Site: brandenburg
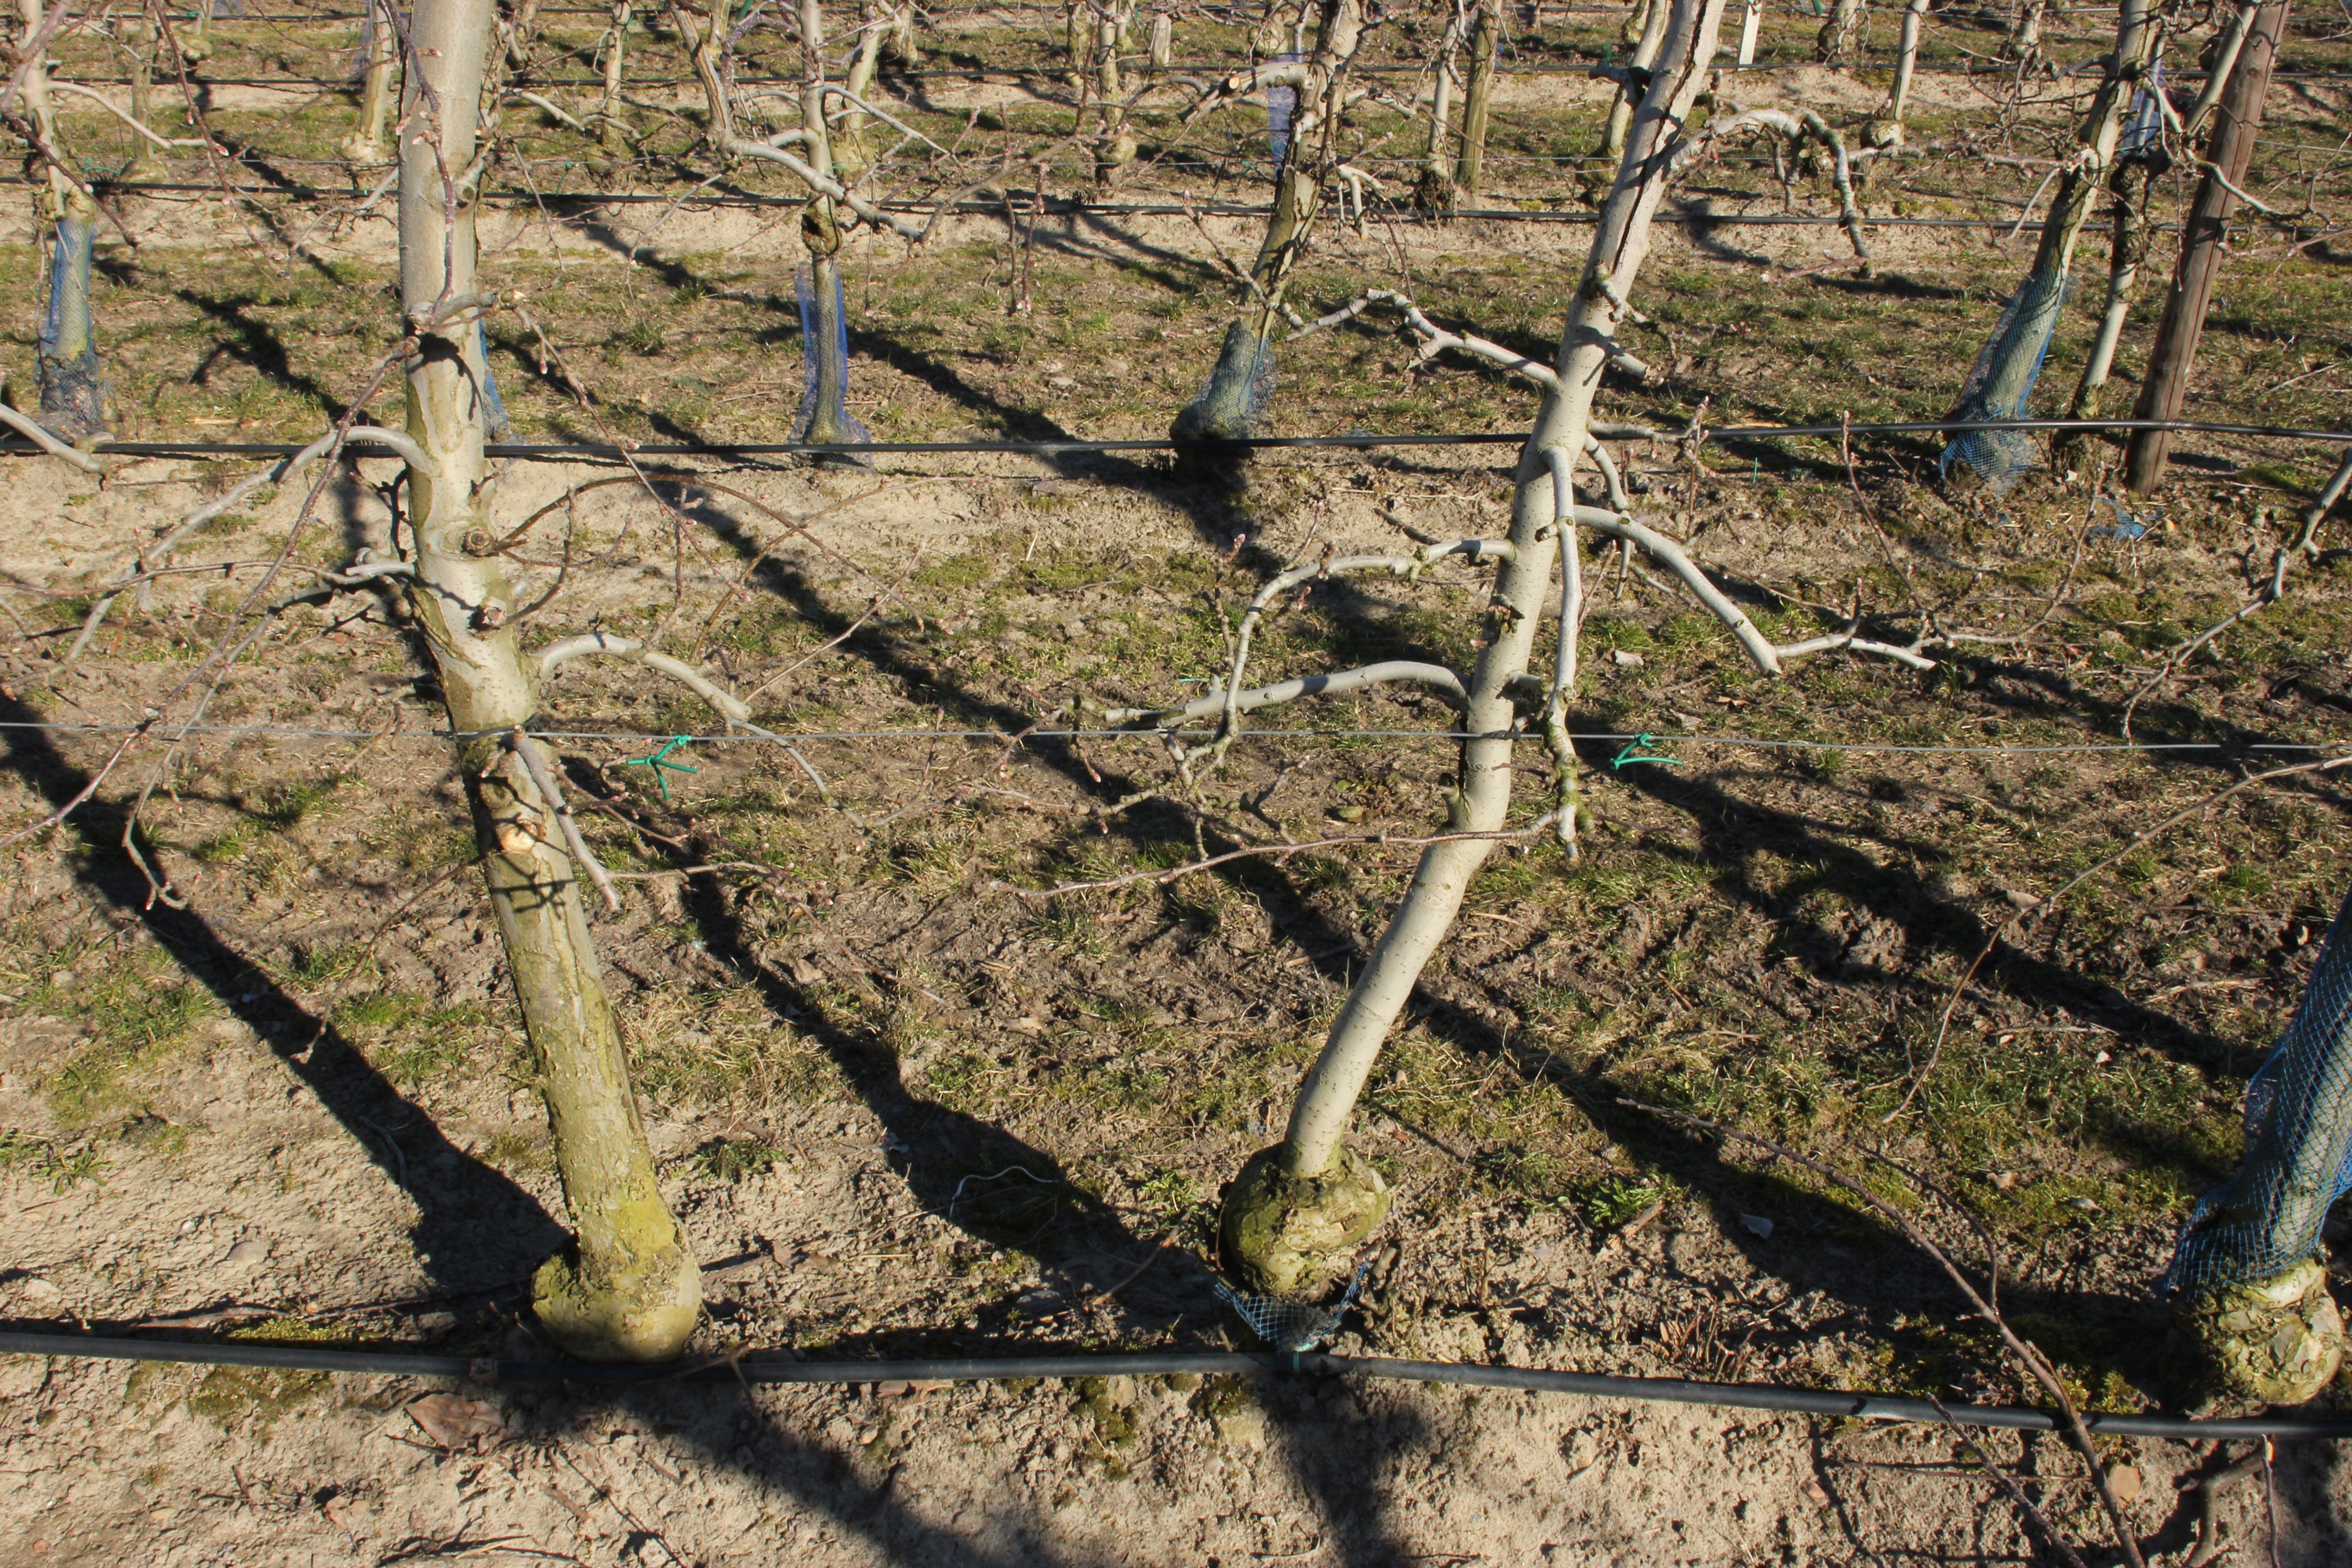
Growth stage (BBCH 03): Bud development